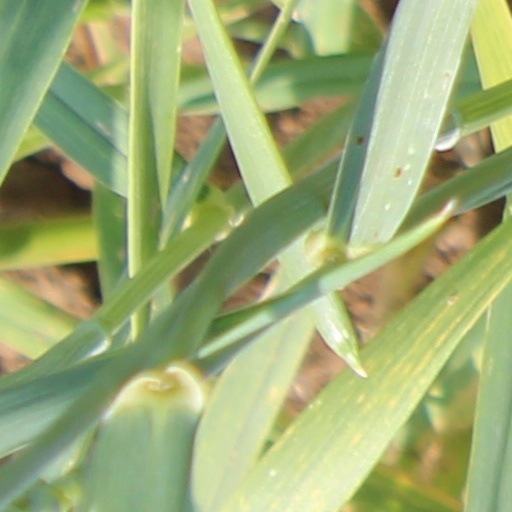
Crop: wheat